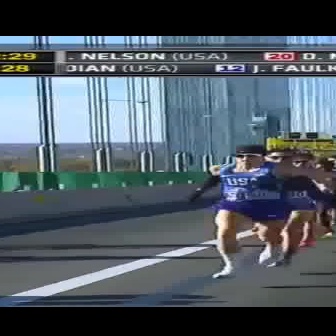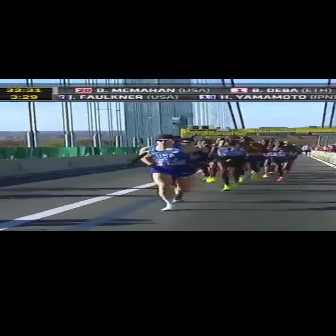
  Please identify the target specified by the bounding box [179,144,314,278] in the first image and locate it in the second image. Return the coordinates in [x_min,y_min,x_max,y_max] format.
Answer: [128,132,208,211]